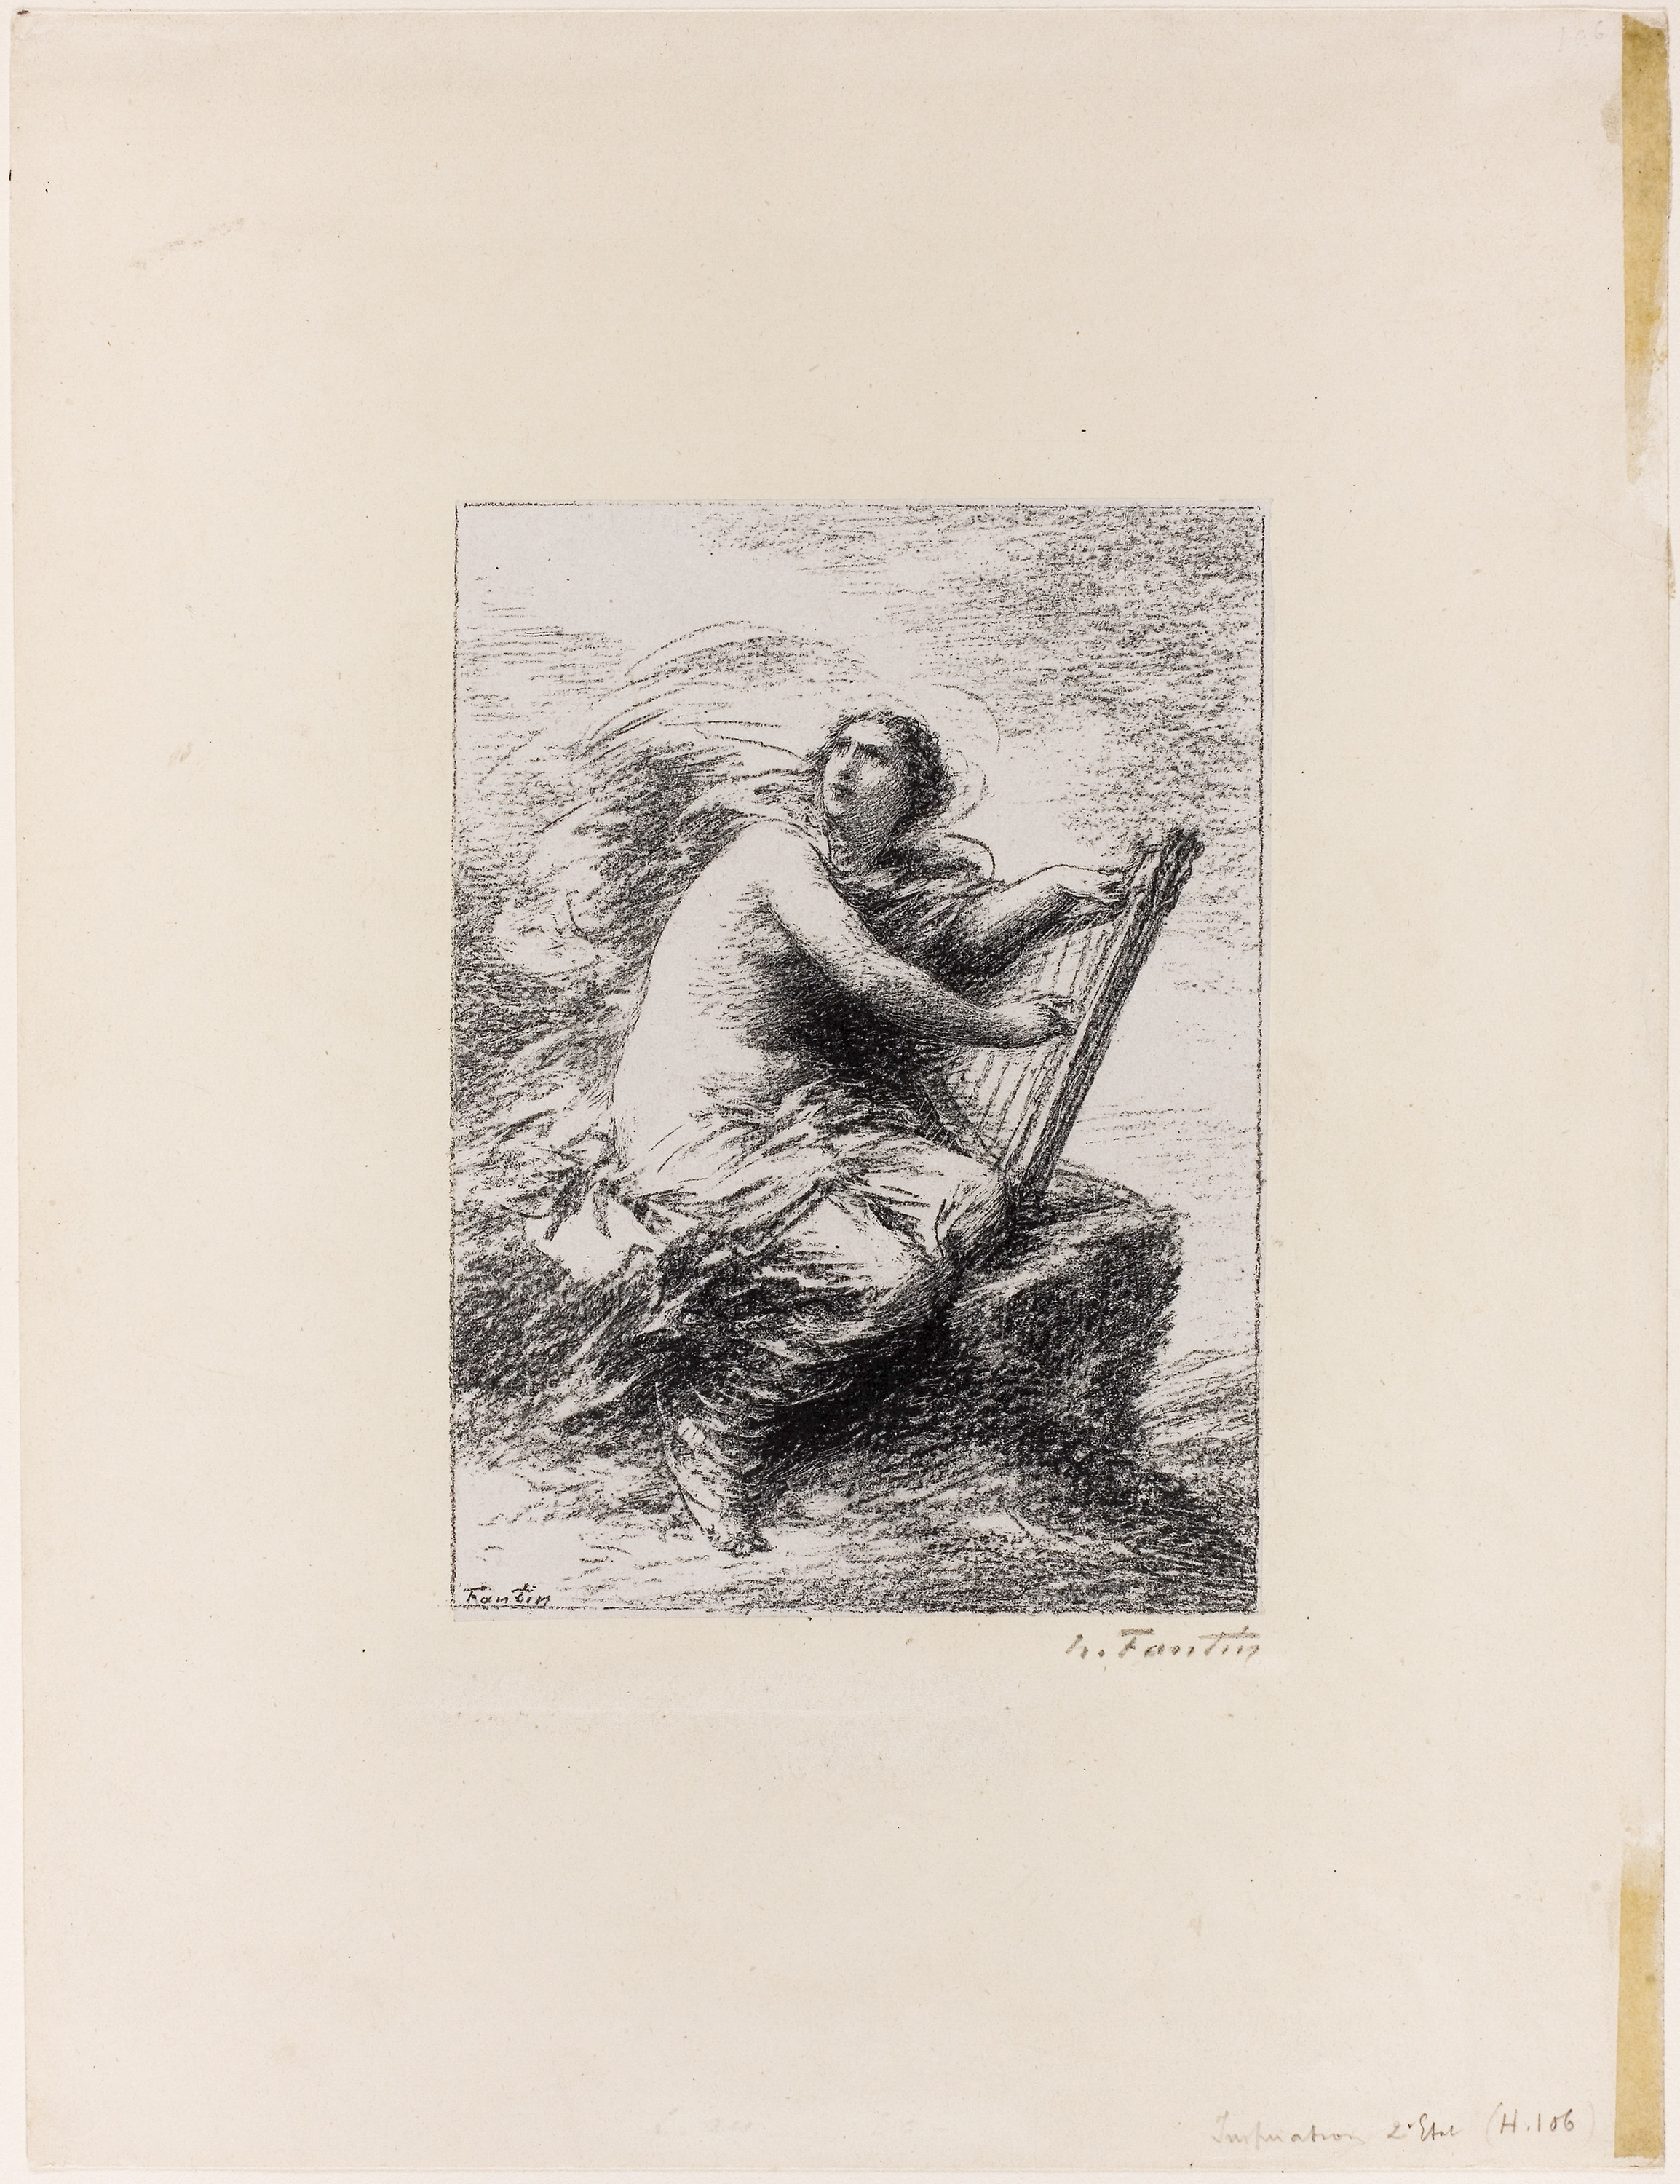
text, art, drawing, artwork, picture frame, figure drawing, history, illustration, font, paper, stock photography